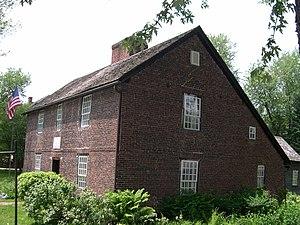
Une maison saltbox est un bâtiment typique de l’architecture coloniale américaine qui possède un long toit à deux versants dont la pente s’abaisse à l’arrière. Il s’agit généralement d’une maison à charpente de bois. Elle n’a qu’un étage sur la façade arrière et deux sur la façade avant. La façade avant plate et la cheminée centrale sont deux caractéristiques auxquelles on reconnaît une saltbox ; mais l’asymétrie des façades, ainsi que la toiture longue et basse à l’arrière, sont les deux particularités les plus marquantes. Le nom de ce type de bâtiment provient de sa ressemblance avec les boîtes en bois avec un couvercle dans lesquelles on conservait jadis le sel.